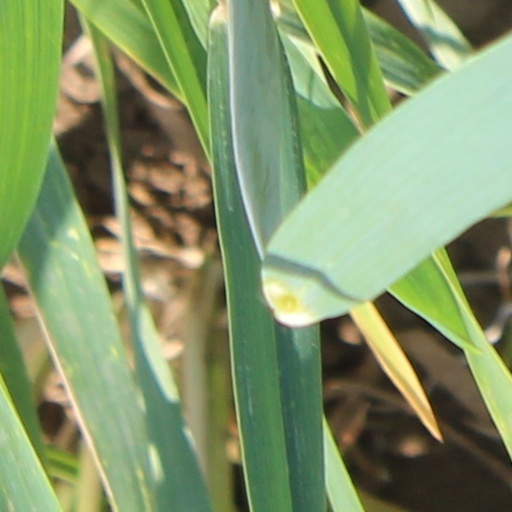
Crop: wheat